Henry Grattan

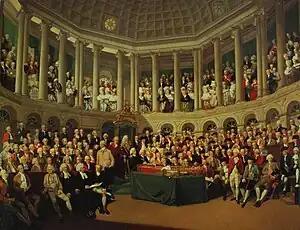
The Irish House of Commons by Francis Wheatley (1780) shows Grattan (standing on right in red jacket) addressing the House of Commons

Calls for the legislative independence of Ireland at the Irish Volunteer Convention at Dungannon, County Tyrone, greatly influenced the decision of the government in 1782 to make concessions. It was through ranks of Volunteers drawn up outside the Irish Parliament in Dublin that Grattan passed on 16 April 1782, amidst unparalleled popular enthusiasm, to move a declaration of the independence of the Irish parliament. A posthumous publication of Grattan's speeches which were revised by Grattan himself contains his speech from this day which became famous in Irish political history: "I found Ireland on her knees," Grattan exclaimed, "I watched over her with a paternal solicitude; I have traced her progress from injuries to arms, and from arms to liberty. Spirit of Swift, spirit of Molyneux, your genius has prevailed! Ireland is now a nation!" However, the parliamentary register for that sitting contains no record of these lines meaning Grattan most likely altered the speech in later years. After a month of negotiation, the claims of Ireland were conceded. The gratitude of his countrymen to Grattan was shown by a parliamentary grant of £100,000, which had to be reduced by half before he would accept it.